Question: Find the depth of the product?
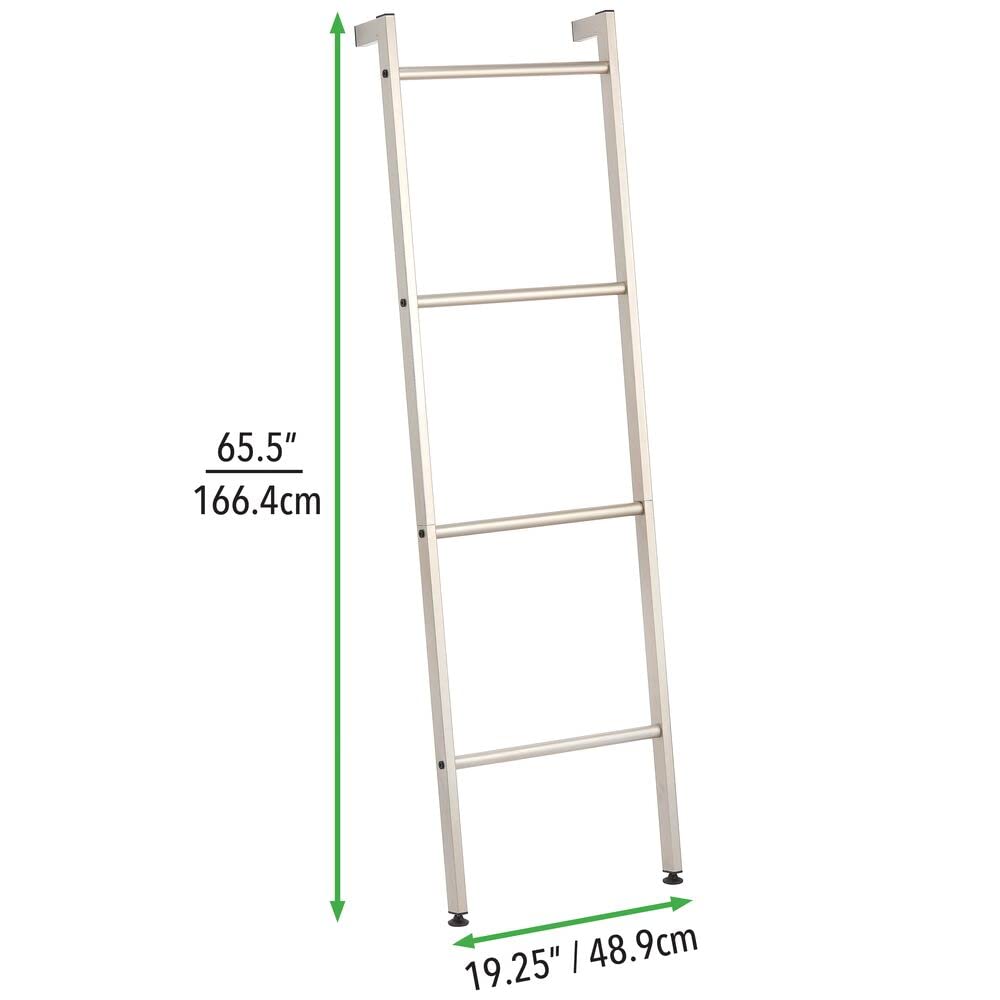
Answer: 48.9 centimetre